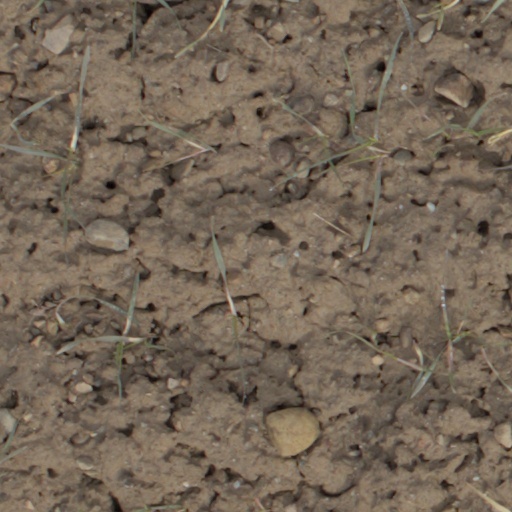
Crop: wheat